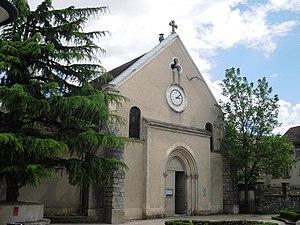
Façade de l'église Saint-Denis d'Athis-Mons (91)
Cet article recense les monuments historiques de l'Essonne, en France.
L'église Saint-Denis est une église paroissiale de culte catholique, dédiée à l'évêque saint Denis, située dans la commune française d'Athis-Mons et le département de l'Essonne. Elle est placée sous la responsabilité du père Sylvain Tembwe Miana, prêtre Fidei Donum.
Le secteur pastoral de Val de Seine-Juvisy est une circonscription administrative de l'église catholique de France, subdivision du diocèse d'Évry-Corbeil-Essonnes.
Athis-Mons est une commune française située à douze kilomètres au sud-est de Paris dans le département de l’Essonne en région Île-de-France.